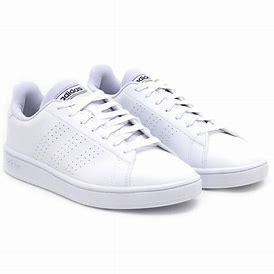
Brand: Adidas
Model: Advantage